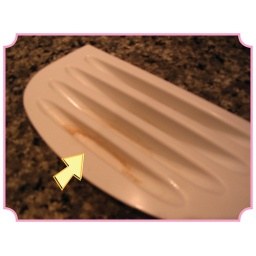
clean the water tray in the refrigerator door